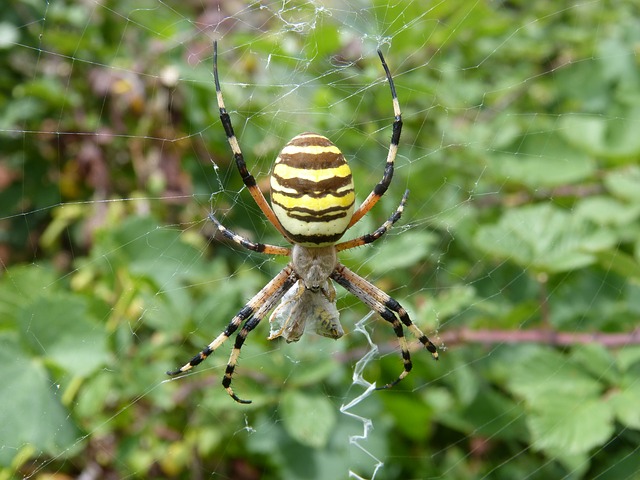
Label: ragno